Kaarlo Heinonen

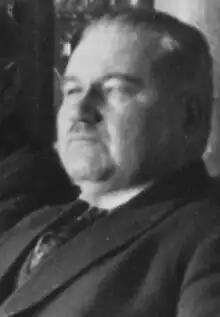

Kaarlo Richard Heinonen (9 February 1878, Naantali – 26 February 1944) was a Finnish politician. He was a Member of the Parliament of Finland for the Social Democratic Party of Finland from 1919 to 1922. He was Minister of Defence from 1926 to 1927.